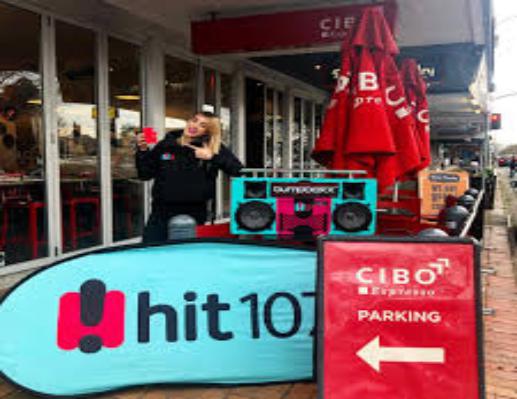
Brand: Cibo Espresso
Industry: Food